Vera Gorbunova

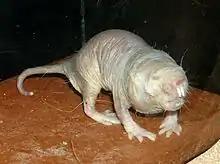
A photo of a naked mole rat, the focus of Gorbunova's studies

Throughout her tenure at the University of Rochester, Gorbunova's research team continued to focus on the naked mole rat as a key to understanding cancer resistance among animals. In 2013, Gorbunova and Seluanov identified high molecular weight hyaluronan as the key mediator of cancer resistance in the naked mole rat. As a result of their work, the rodent was named the Vertebrate of the Year by Science Magazine. She also solely received the Associations de Prevoyance Sante Longevity Research Award for her contribution to the study of ageing. In 2014, Gorbunova was appointed the Doris Johns Cherry Professor and began to lead an National Institute on Aging project to explore the factors responsible for longevity.